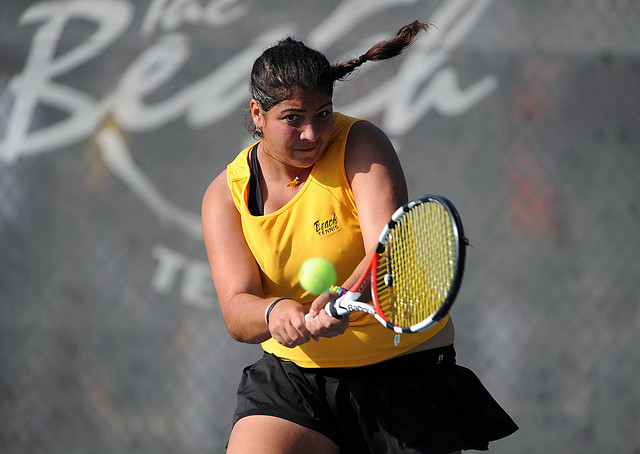
một người phụ nữ đang chuẩn bị đánh quả bóng tennis